Johann Samuel Traugott Gehler

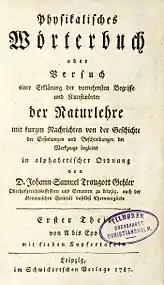
Title page of Gehler's "Physikalisches Wörterbuch" (1787)

He is best remembered as the author of a popular dictionary of physical sciences, "Physikalisches Wörterbuch", published from 1787 in six volumes. Decades later, the dictionary was edited and re-issued in 11 volumes (1825–45); its editors being Heinrich Wilhelm Brandes, Leopold Gmelin, Johann Caspar Horner, Carl Ludwig Littrow, Christian Heinrich Pfaff and Georg Wilhelm Muncke. In 1783 he published a German translation of Tiberius Cavallo's "A complete treatise on electricity" as "Vollständige Abhandlung der theoretischen und praktischen Lehre von der Electricität". In 1796 his translation of Fourcroy's "Philosophie chimique" was published with the title "Philosophie oder Grundwahrheiten der neuern Chemie".